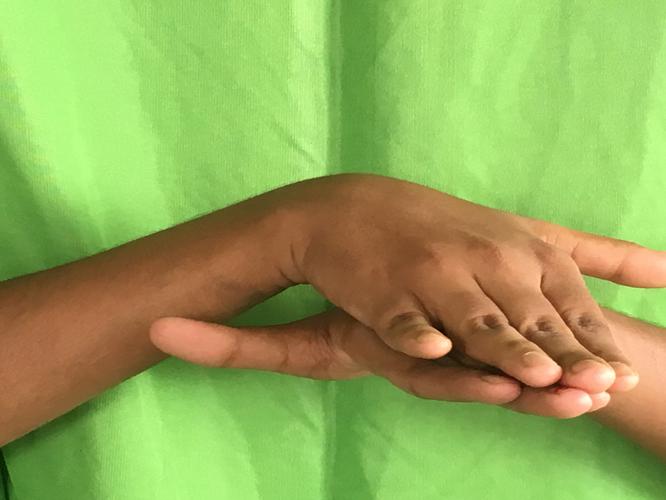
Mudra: Matsya
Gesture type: double_hand